Joan Vickers, Baroness Vickers

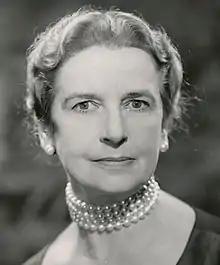
Vickers in 1967 by Walter Bird

Joan Helen Vickers, Baroness Vickers, DBE (3 June 1907 – 23 May 1994) was a British National Liberal and later Conservative Party politician. She was the MP for Plymouth Devonport from 1955 to 1974.